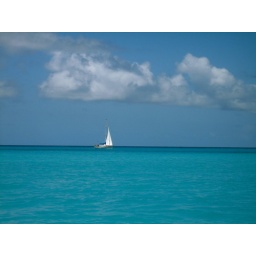
boat in the blue